Velodyne Lidar

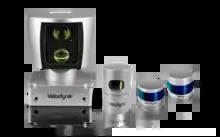
A Velodyne HDL-64E, an HDL-32E, a Puck, and an Ultra Puck

In 2011, Velodyne donated one of its early prototype sensors to the Robotics Collection at the Smithsonian Institution’s National Museum of American History.